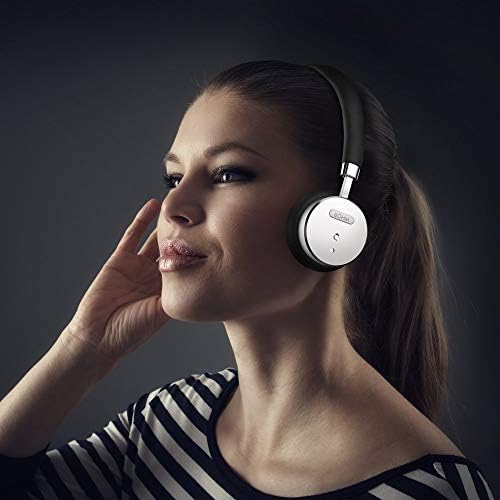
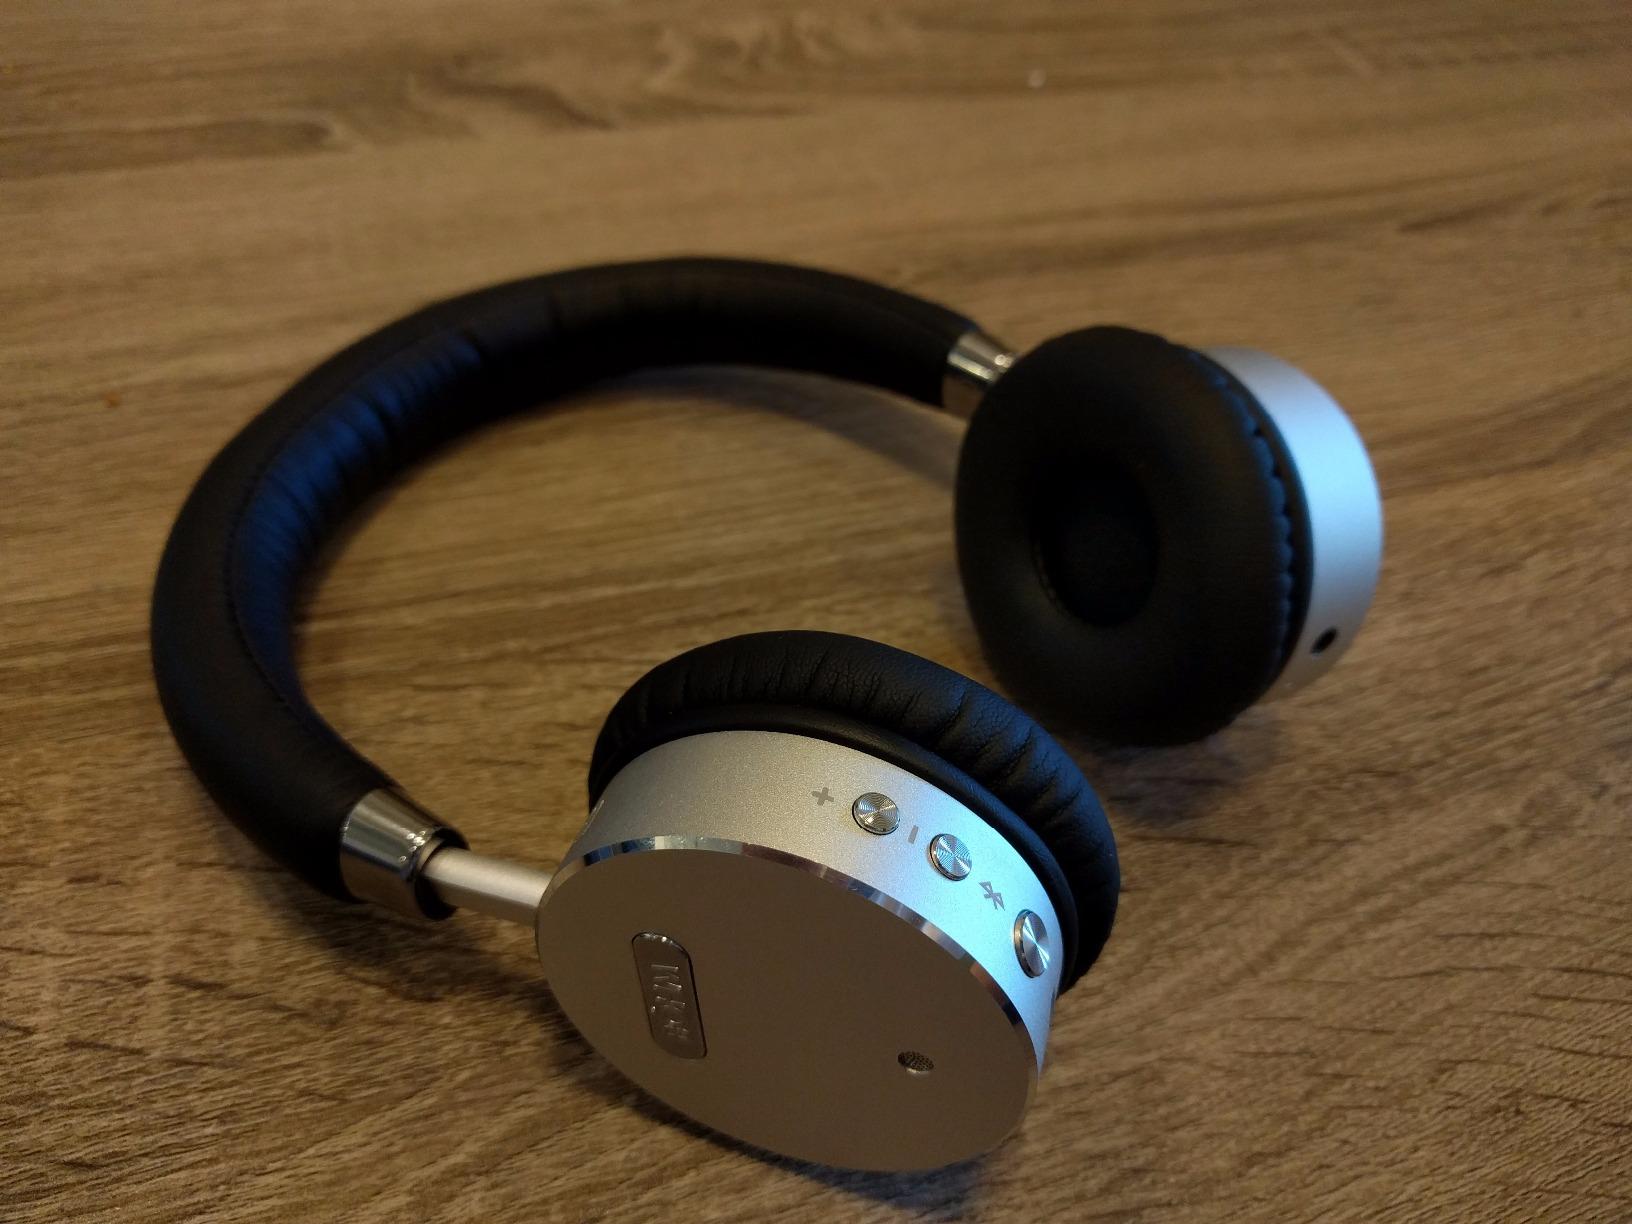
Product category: headphones
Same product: yes